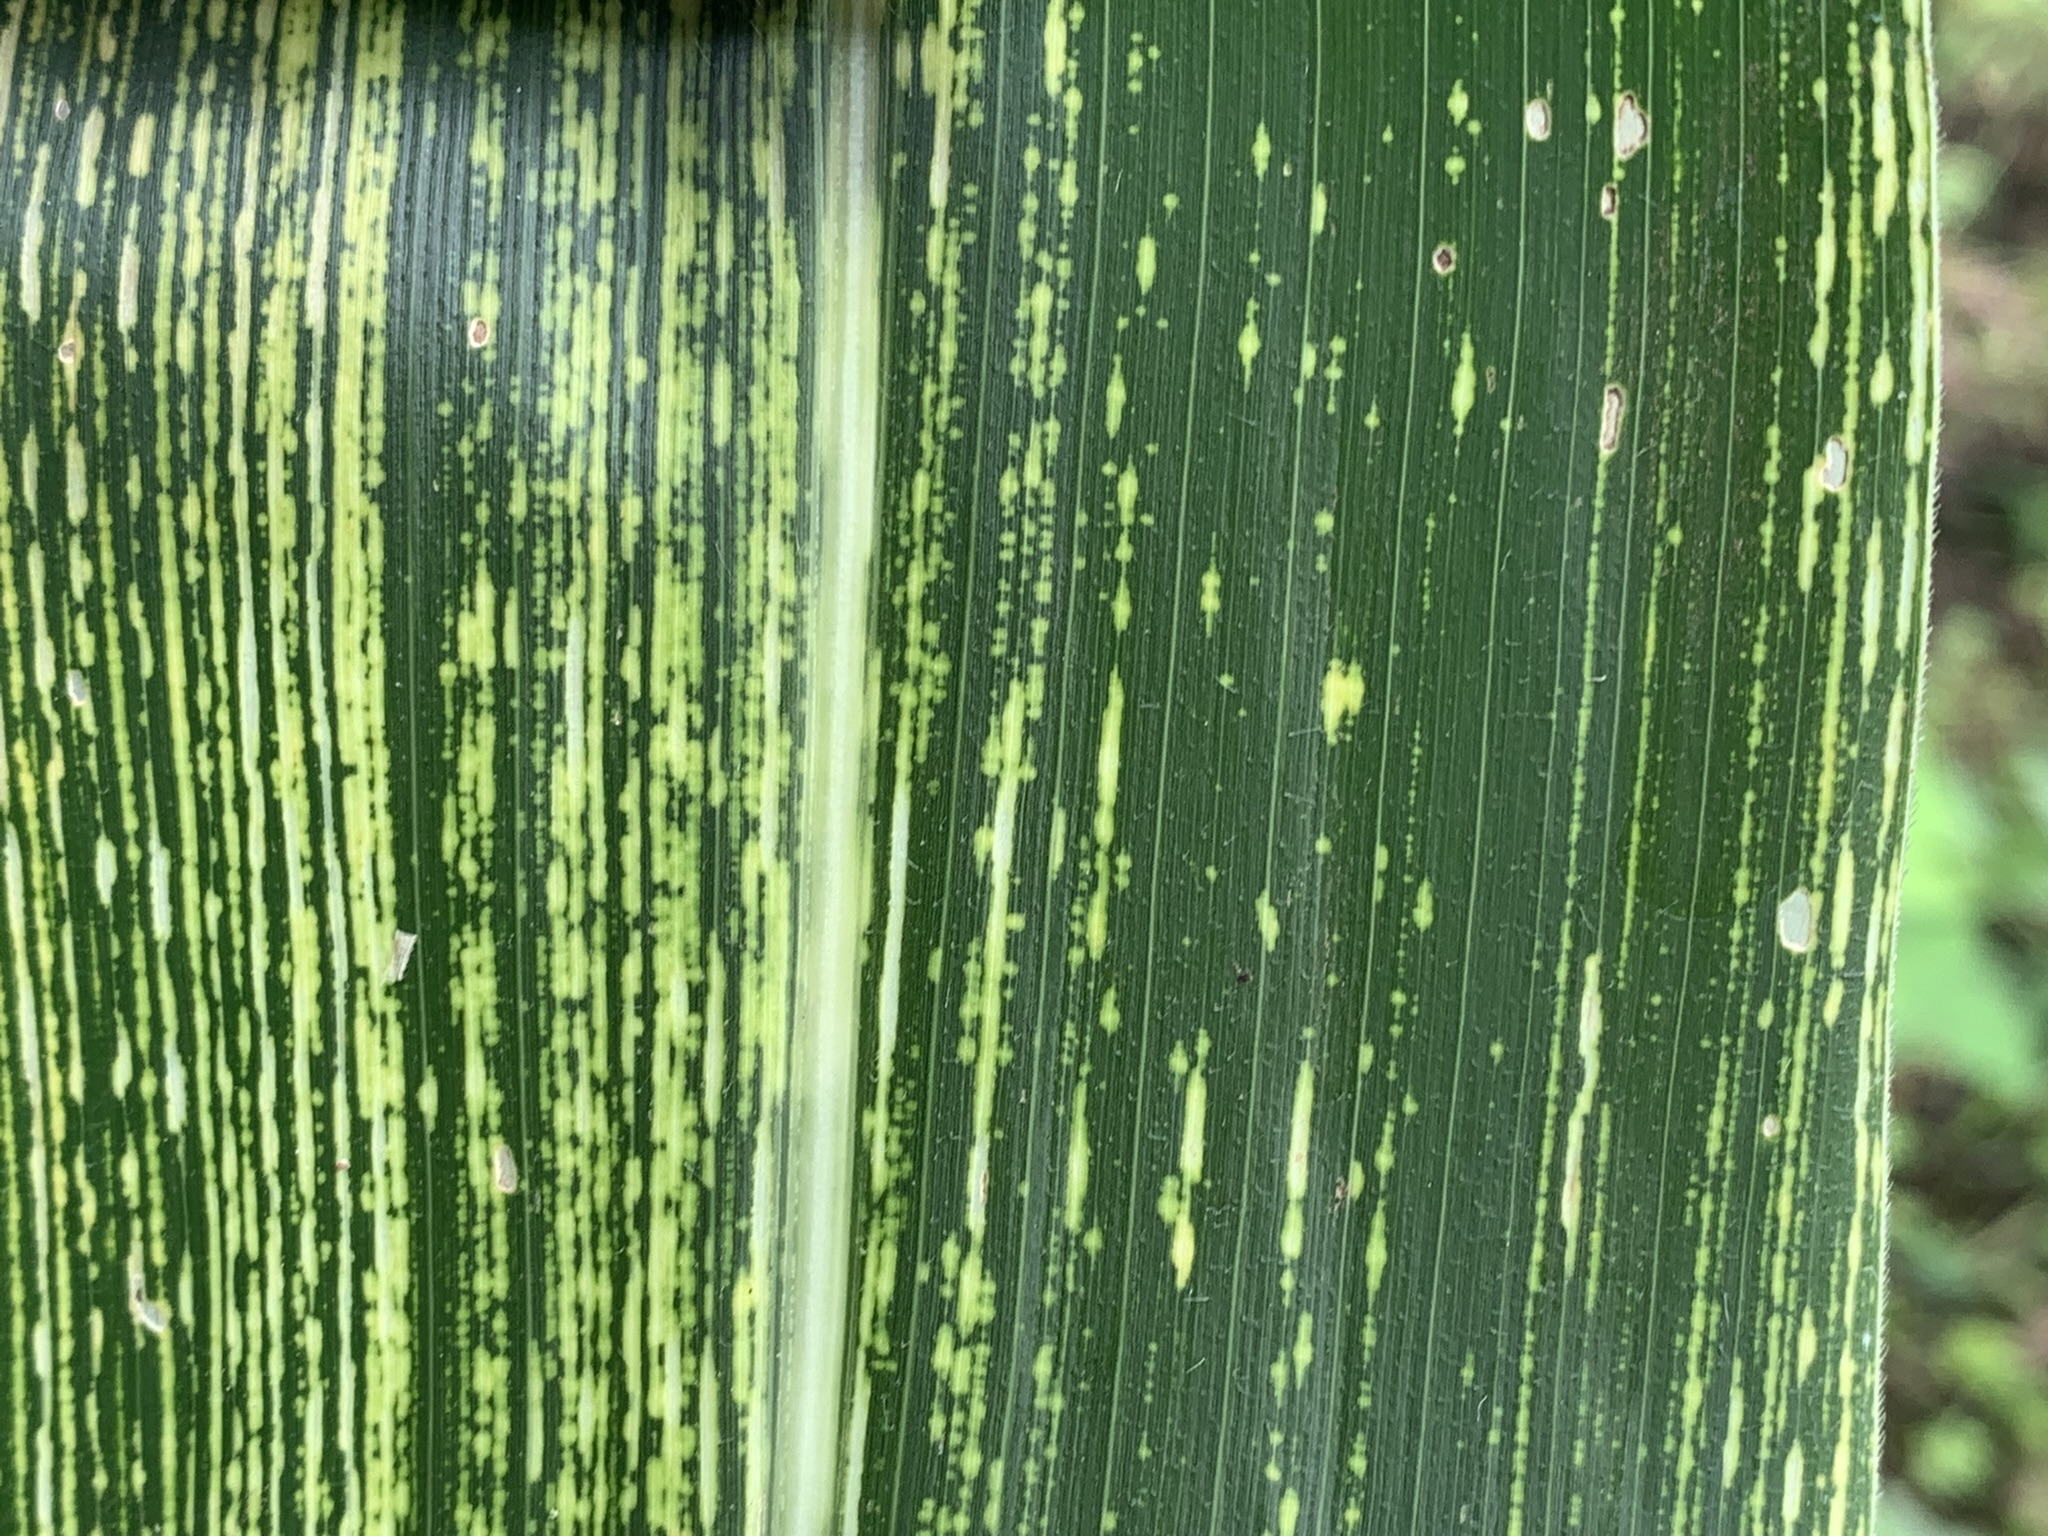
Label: MSV